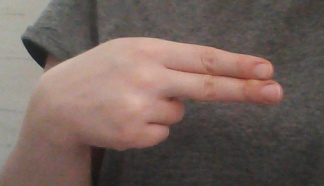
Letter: ain